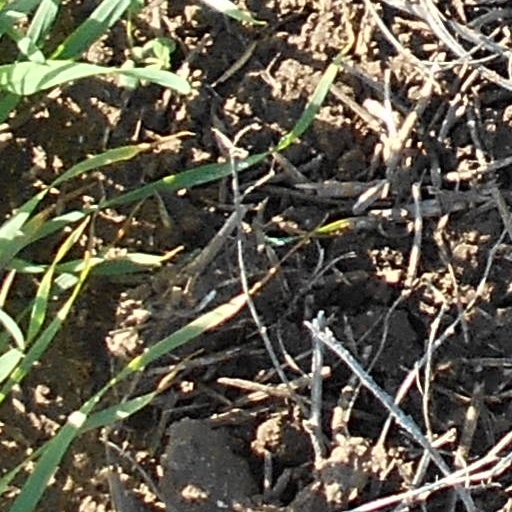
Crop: wheat